Choonilal Devkaran Nanjee

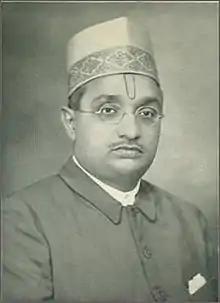
C.D. Desai

Choonilal Devkaran Nanjee (1890–1948), also known as C. D. Desai, was a twentieth-century Indian commodity trader, financier, and philatelist.